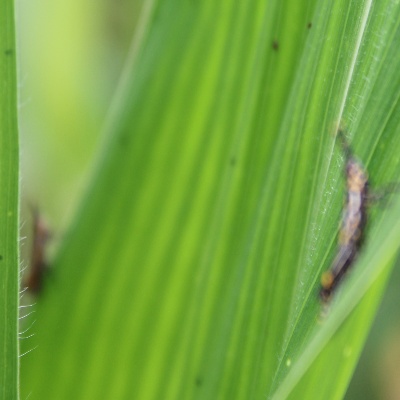
Crop: Maize
Condition: grasshoper